Pete Candoli

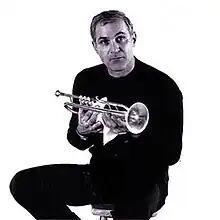
Candoli in the 1950s

Walter Joseph "Pete" Candoli(June 28, 1923 – January 11, 2008) was an American jazz trumpeter. He played with the big bands of Woody Herman and Stan Kenton and worked in the studios of the recording and television industries.